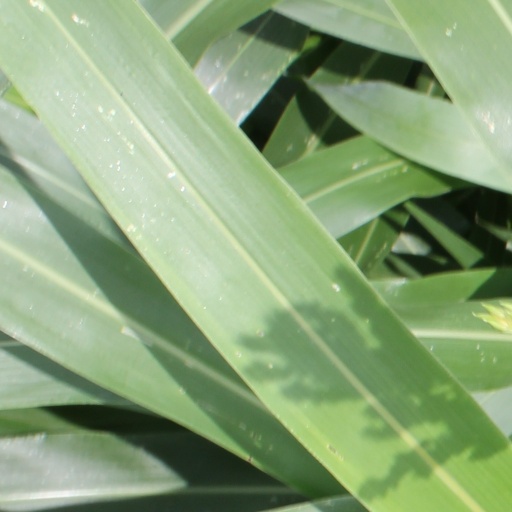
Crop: sorghum